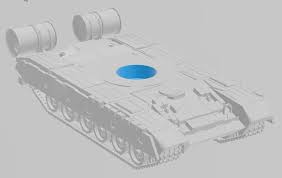
Label: T-80